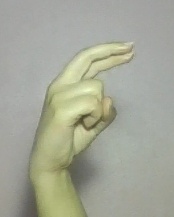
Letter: zay